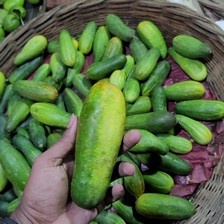
Label: cucumber